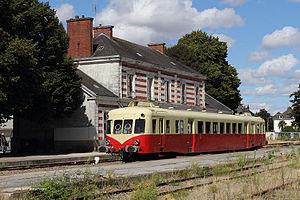
x2403 en gare de Pontivy
La gare de Pontivy est une gare ferroviaire française de la ligne d'Auray à Pontivy, située à l'est du centre-ville de Pontivy, dans le département du Morbihan, en région Bretagne.